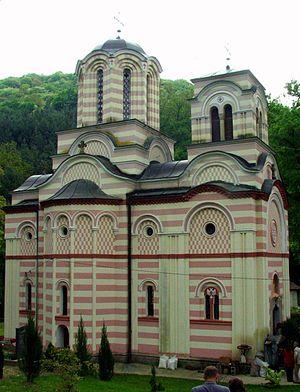
Le monastère orthodoxe serbe de Tuman, près de Golubac, Serbie
Le monastère de Tuman est un monastère orthodoxe serbe situé près de Golubac, dans l'éparchie de Braničevo en Serbie.
L'éparchie de Braničevo est une éparchie, c'est-à-dire une circonscription de l'Église orthodoxe serbe. Elle a son siège à Požarevac. En 2016, elle est administrée par l'évêque Ignatije.